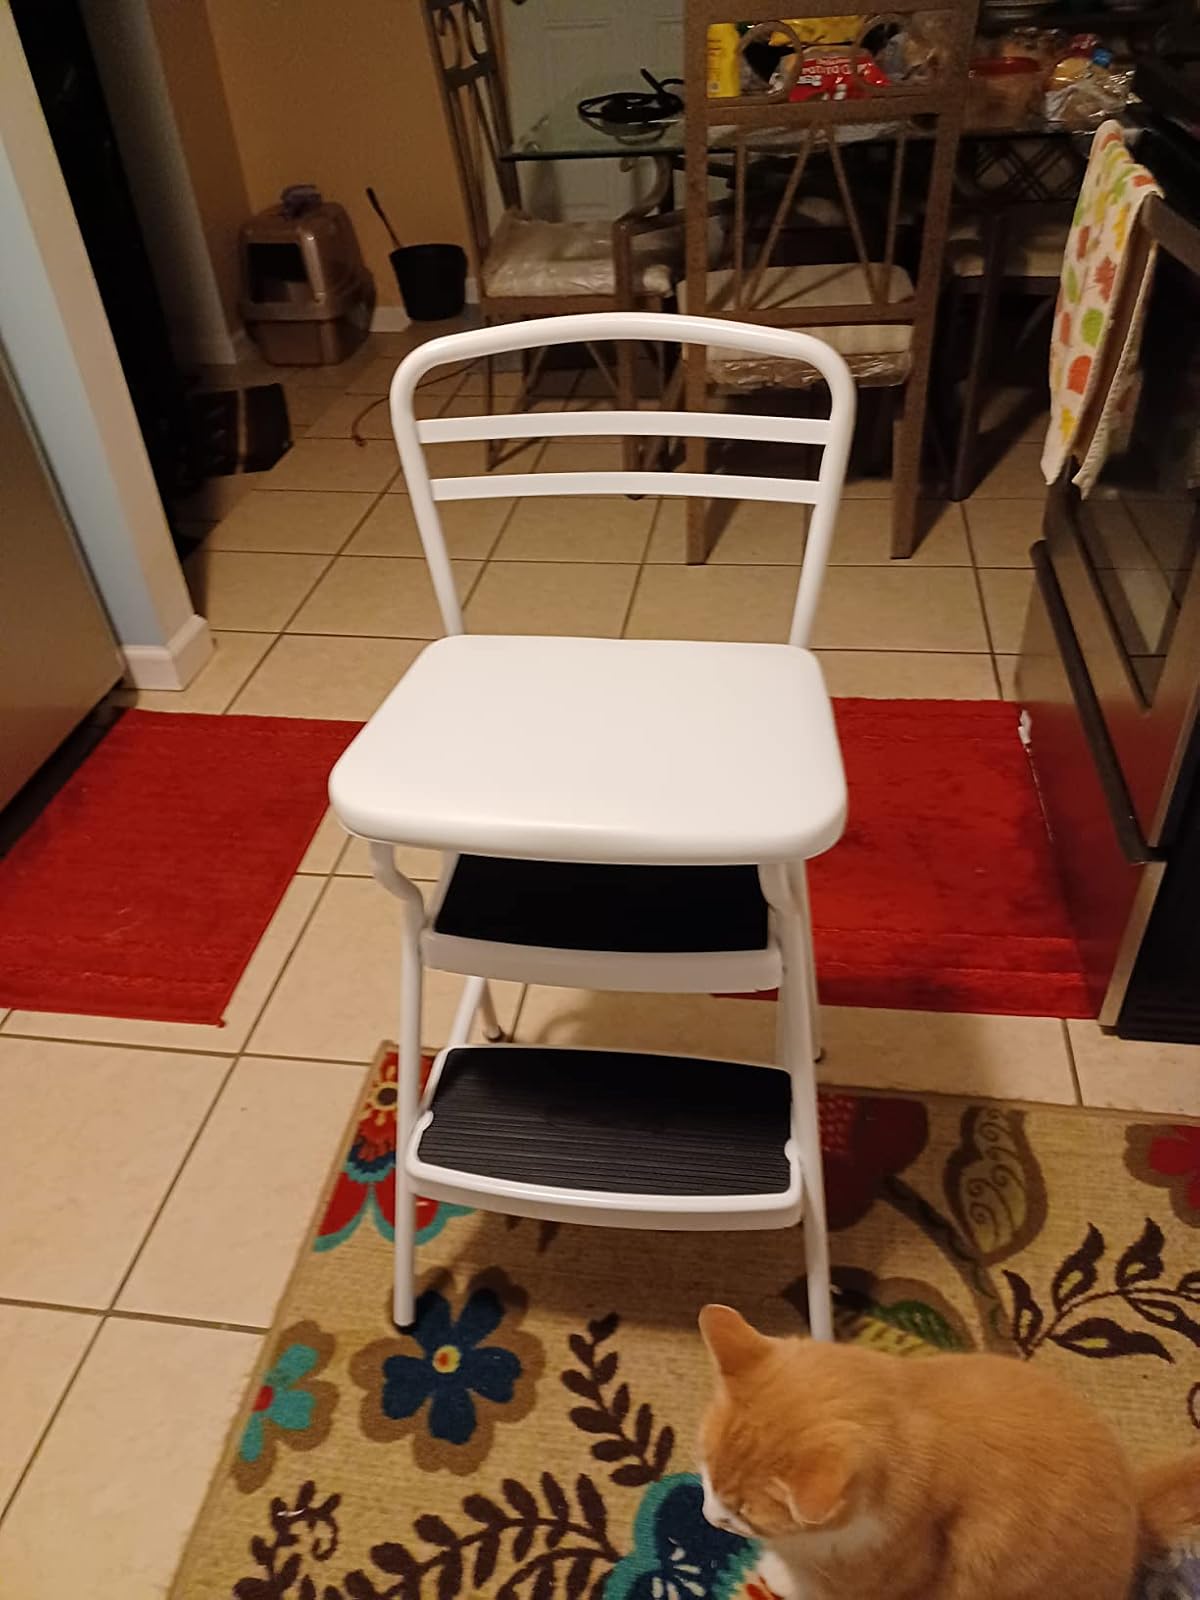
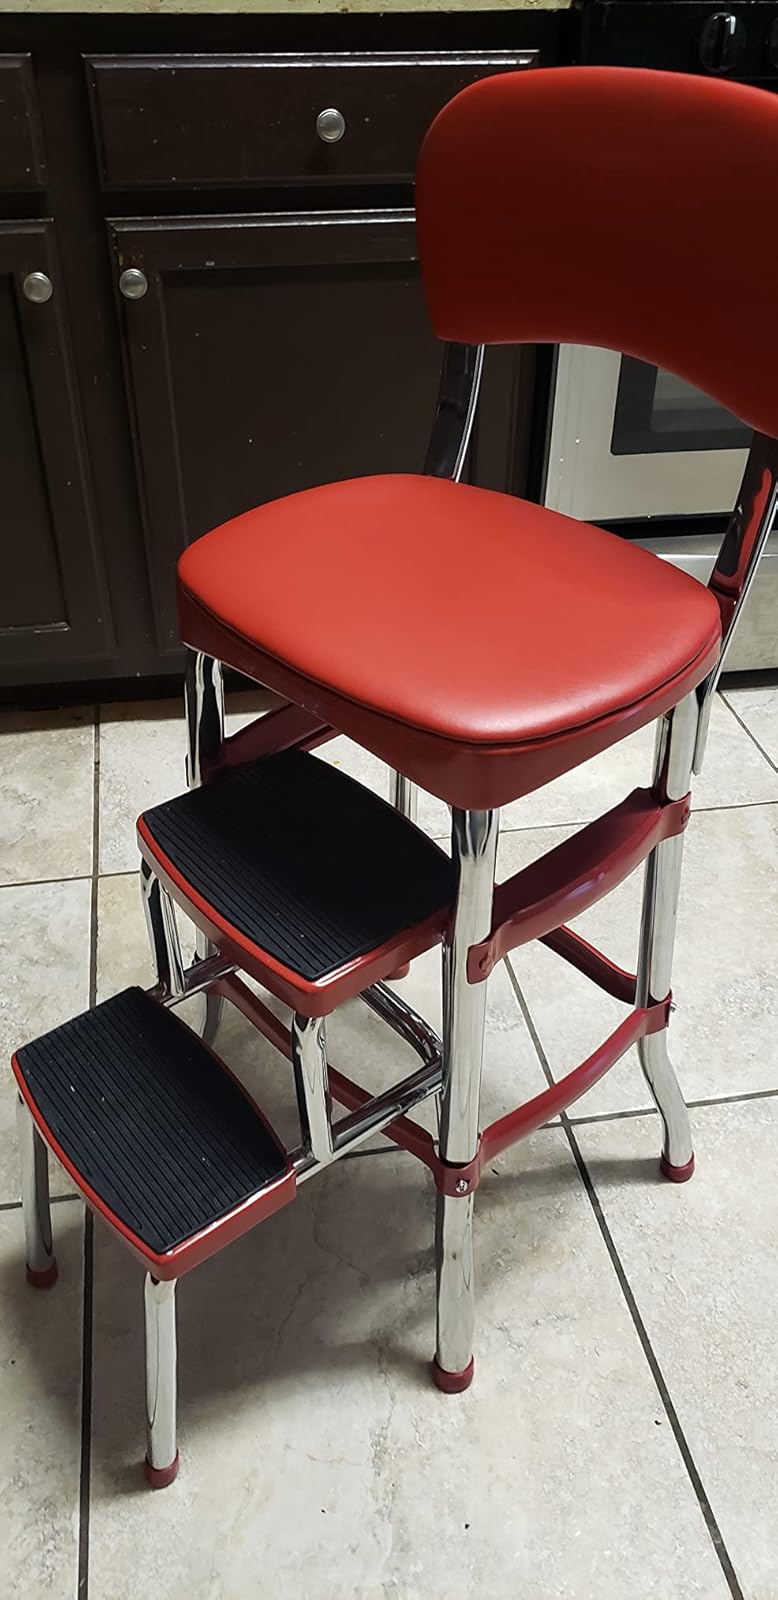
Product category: items_chair
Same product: no